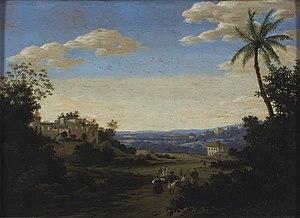
L'âge d'or de la peinture néerlandaise est le nom donné à la peinture des Pays-Bas durant le siècle d'or néerlandais, une période de l'histoire de ce pays qui correspond à peu près au XVIIᵉ siècle. Les Provinces-Unies forment alors la nation la plus prospère d'Europe et dominent le commerce, l'art et la science du continent. Les provinces ayant constitué ce nouvel État sont des centres artistiques moins importants que les villes de Flandre, mais les bouleversements et les migrations de populations dus à la guerre de Quatre-Vingts Ans, ainsi que la rupture avec les traditions culturelles monarchiste et catholique, font que l'art néerlandais a besoin de se réinventer entièrement, une tâche qu'il accomplit avec succès.